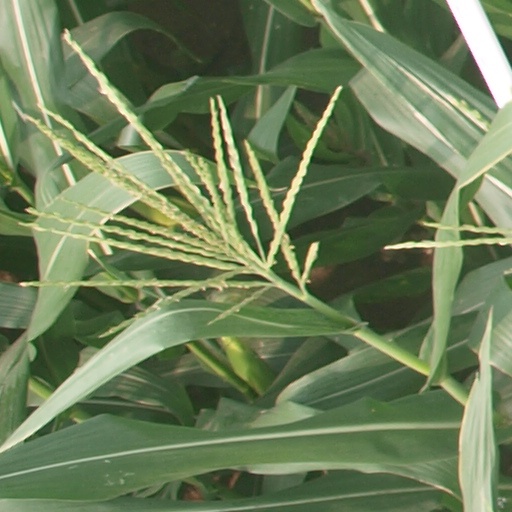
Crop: maize; corn